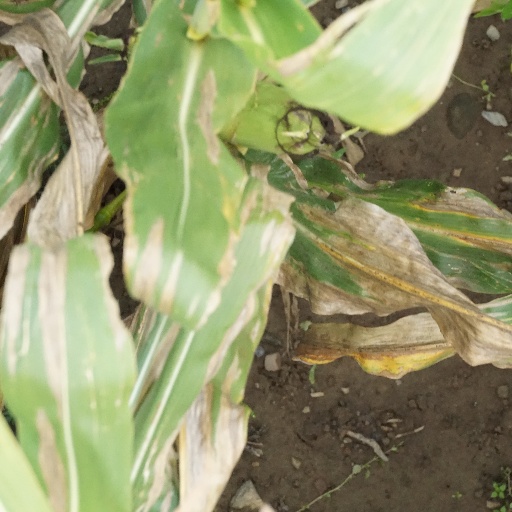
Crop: maize; corn